Chaim Koppelman

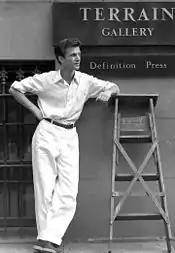
Chaim Koppelman at the Terrain Gallery, NYC, June 1956Photo: Lou Dienes

In 1955, the Terrain Gallery opened with Dorothy Koppelman as founding director. She and Chaim Koppelman, as print curator, were responsible for major print exhibitions which included the work of Roy Lichtenstein, Claes Oldenburg, Alex Katz, Ad Reinhardt, Fay Lansner, John von Wicht, Leonard Baskin, Robert Conover, Will Barnet, Harold Krisel, Vincent Longo and others. The motto of the Terrain was Siegel's statement: "In reality opposites are one; art shows this." The gallery held exhibitions of contemporary art, with works frequently accompanied by the artists' comments on Siegel's fifteen questions, "Is Beauty the Making One of Opposites?", published by the Terrain and reprinted in "The Journal of Aesthetics and Art Criticism". After one-person shows at the Terrain, both Chaim and Dorothy Koppelman had work included in the 1962 exhibition "Recent Painting USA: The Figure" at the Museum of Modern Art.